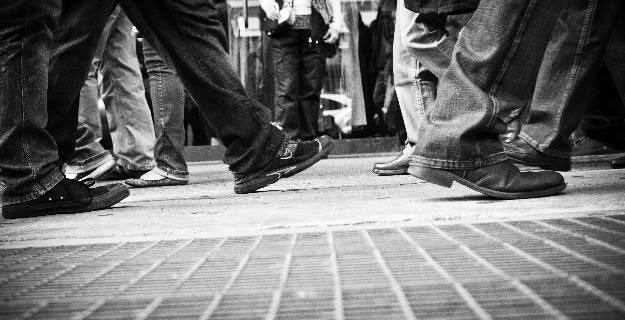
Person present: Yes